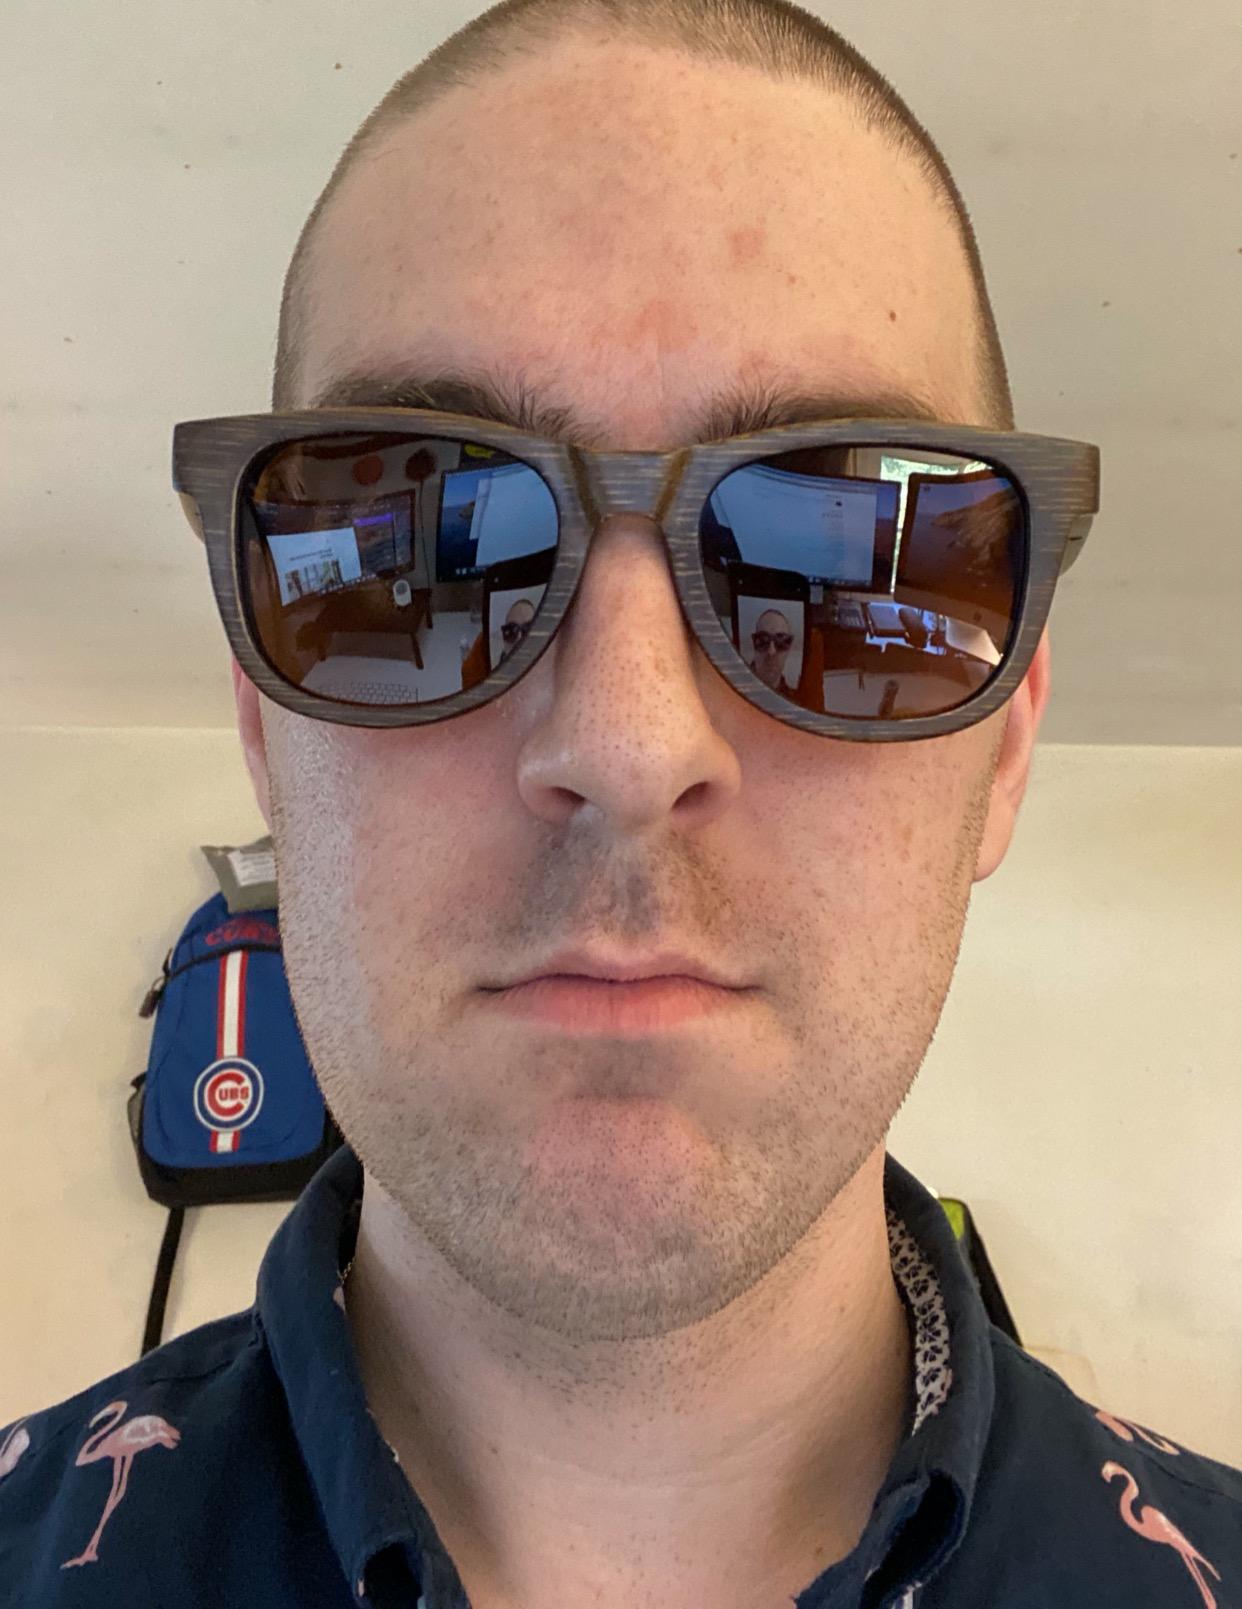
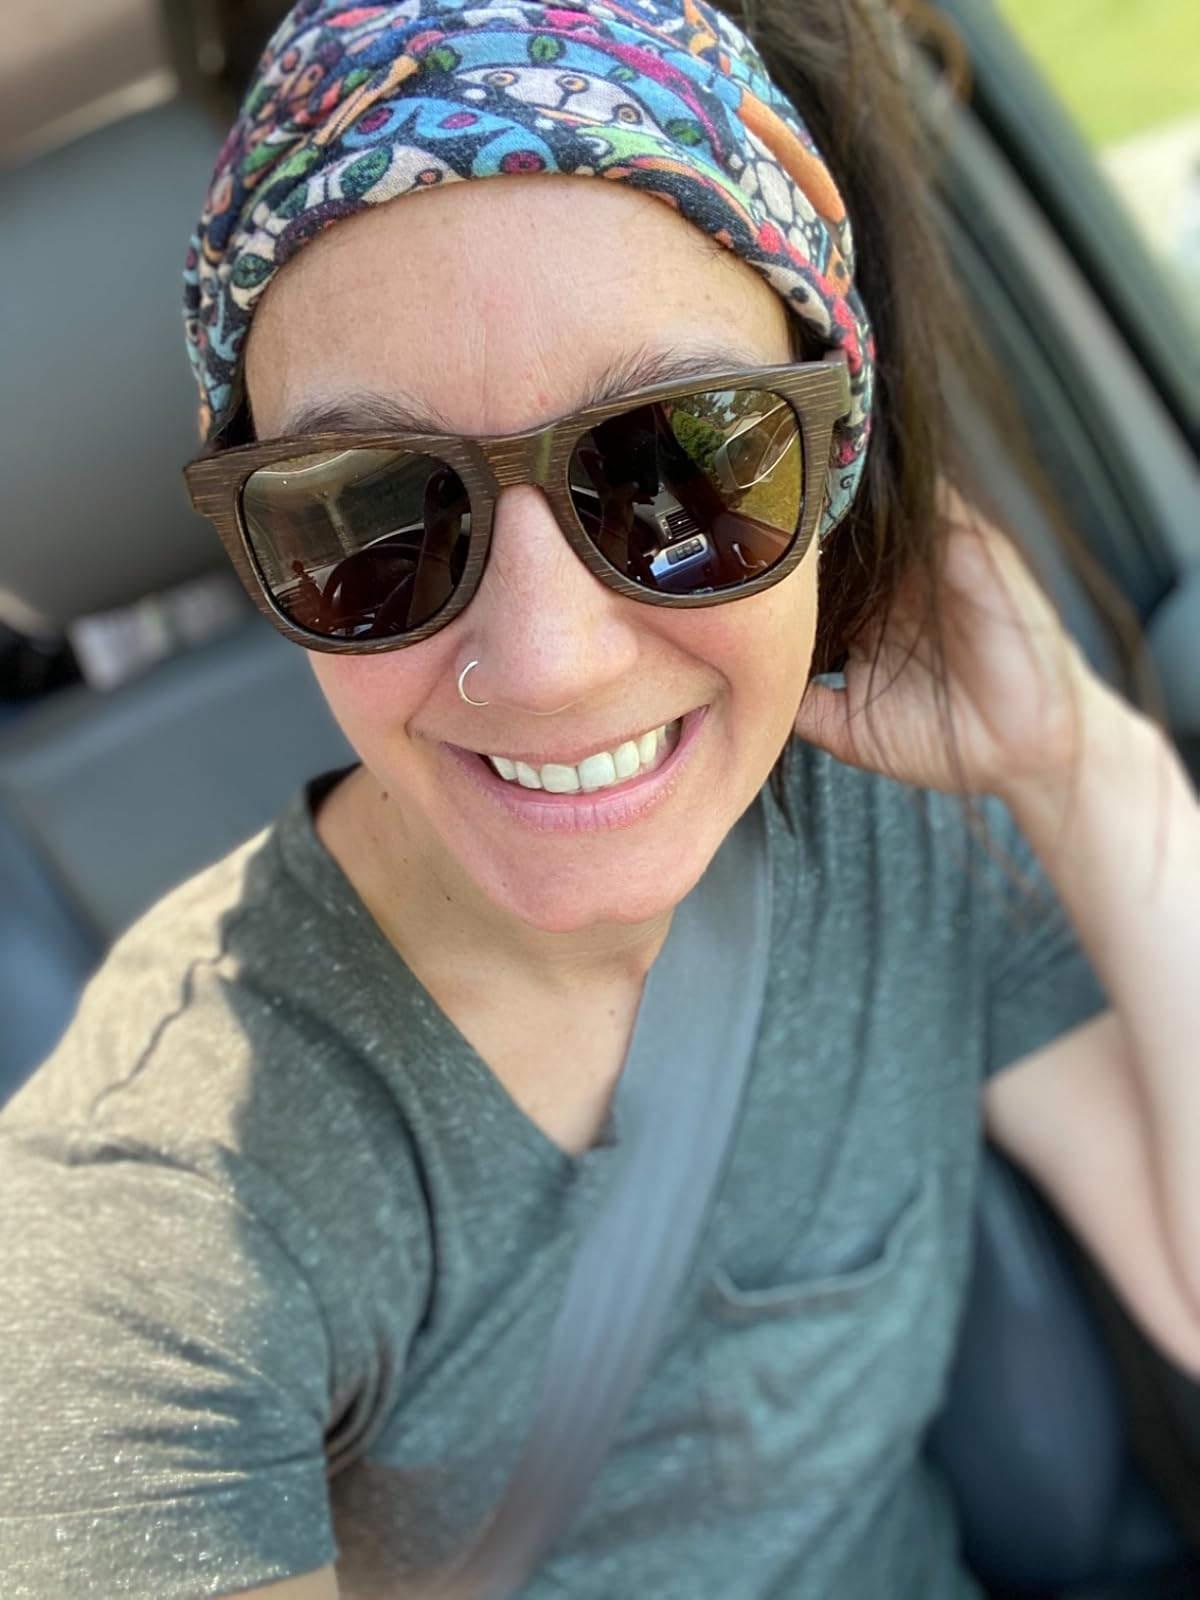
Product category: accessories_sunglasses
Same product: yes